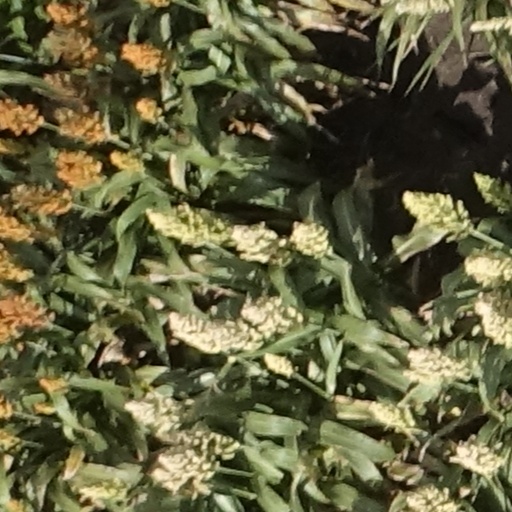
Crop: sorghum